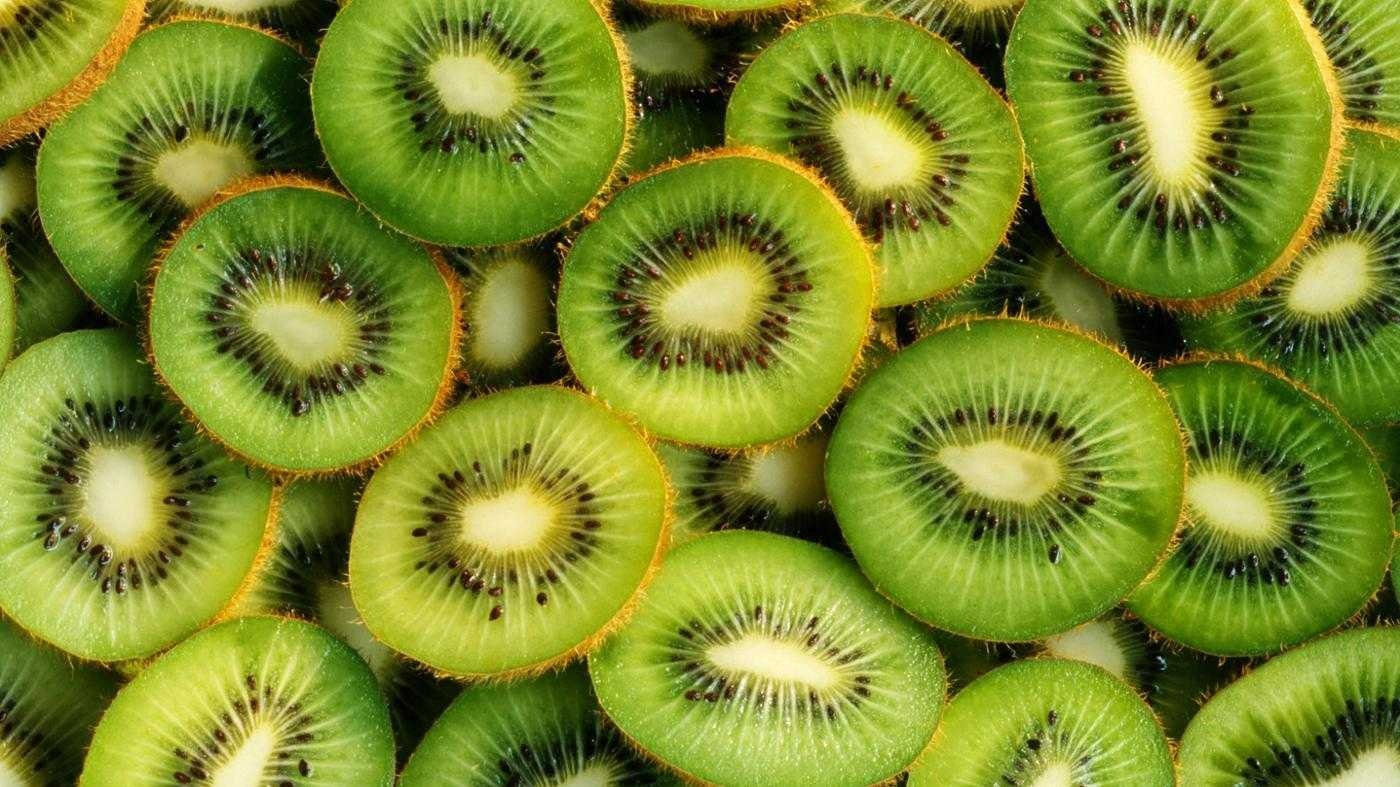
Label: Kiwi